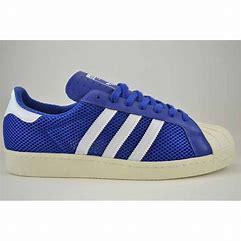
Brand: Adidas
Model: Superstar 80S